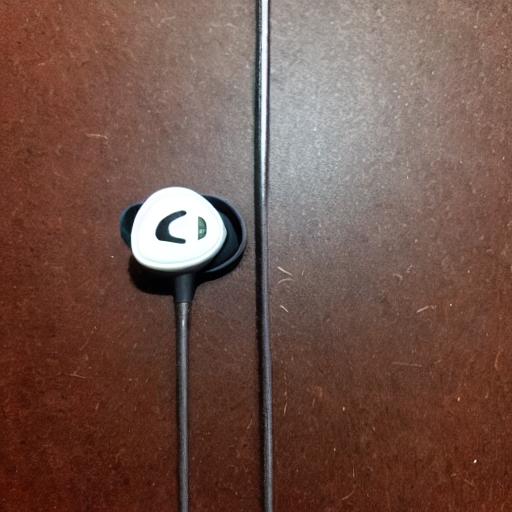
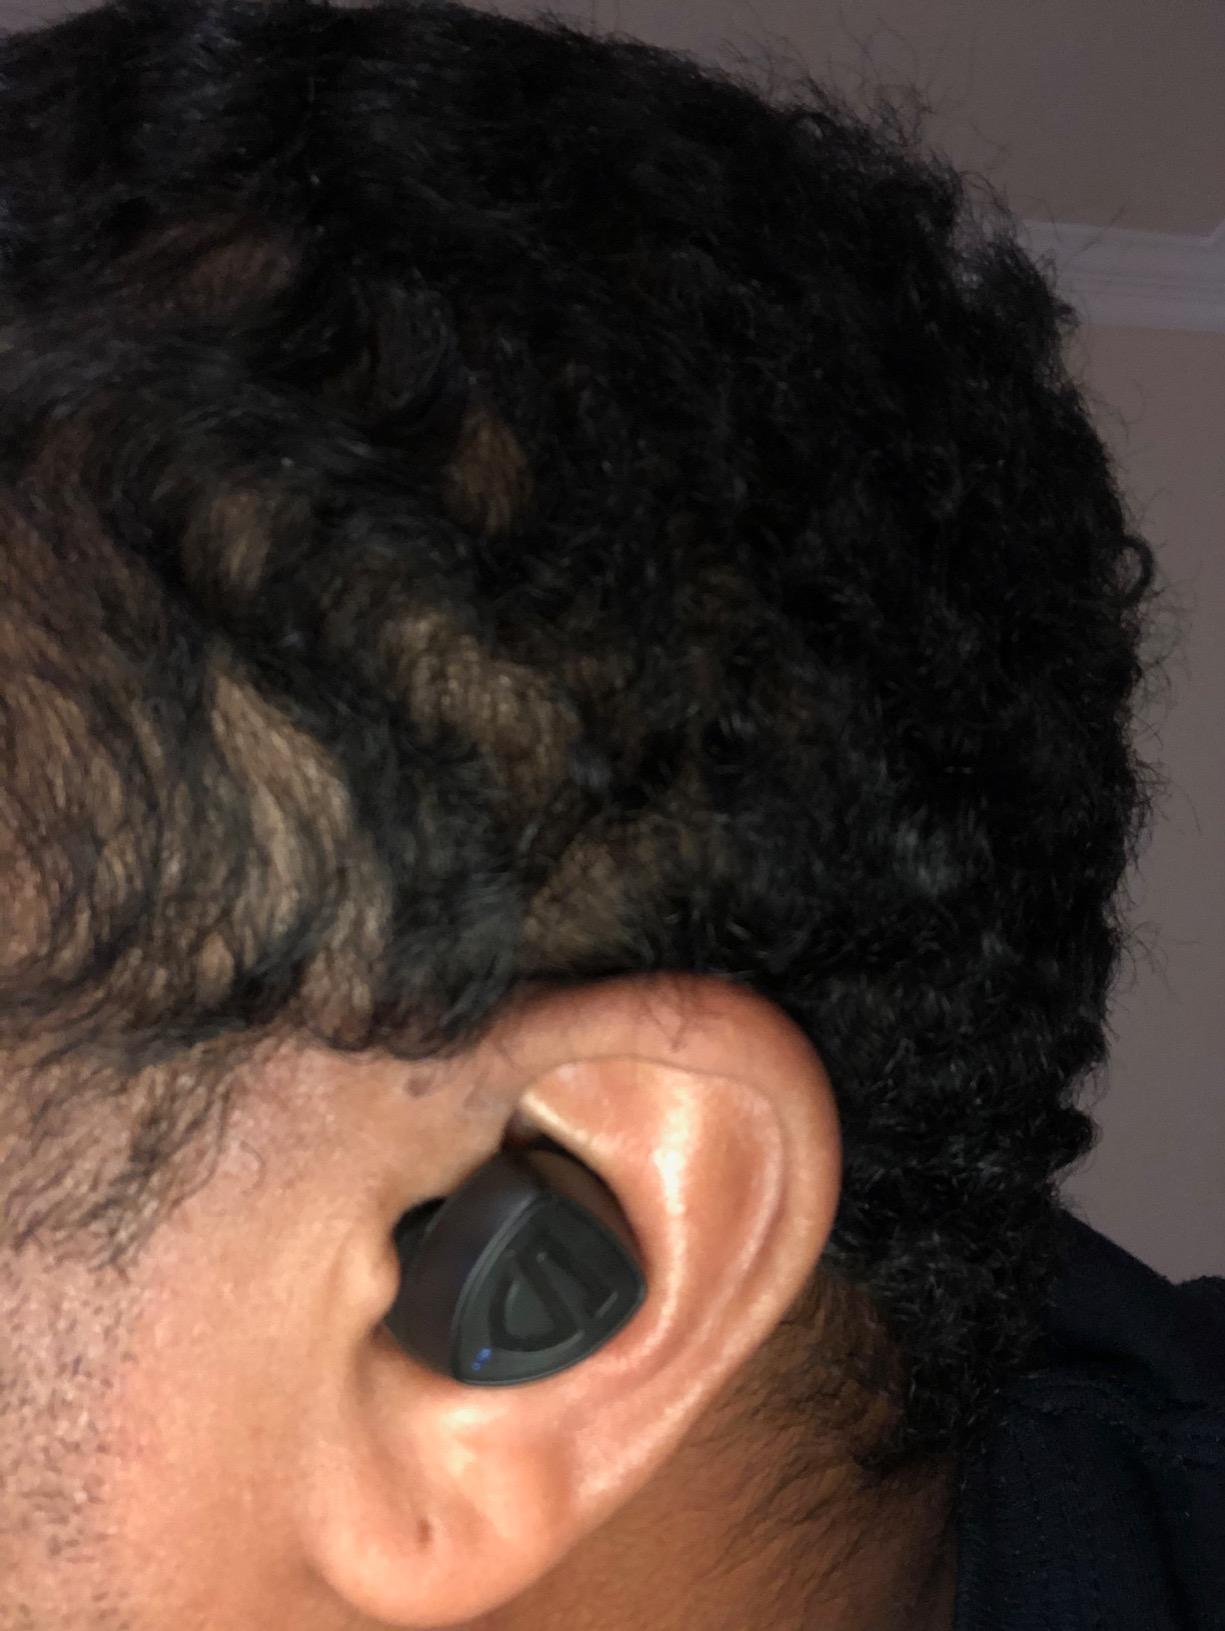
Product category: earbuds
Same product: no